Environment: real
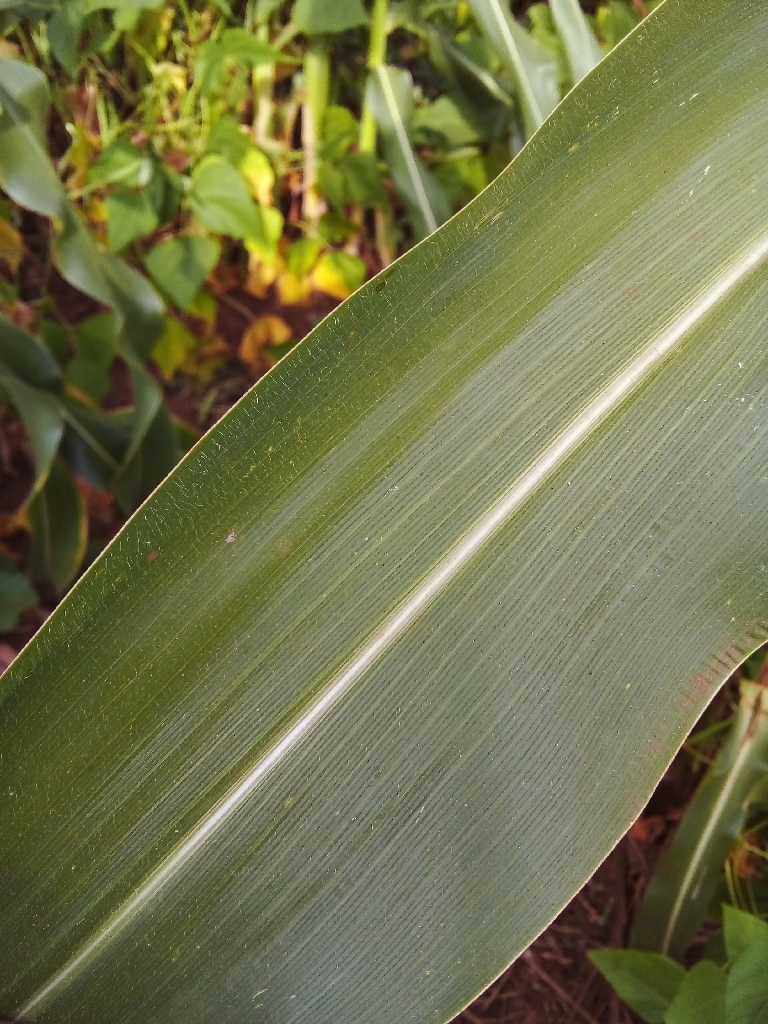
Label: healthy